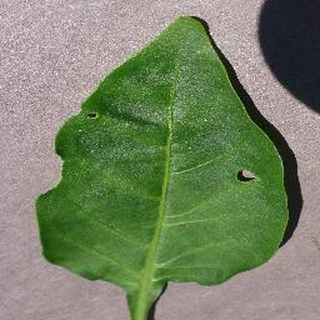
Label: healthy_bell_pepper